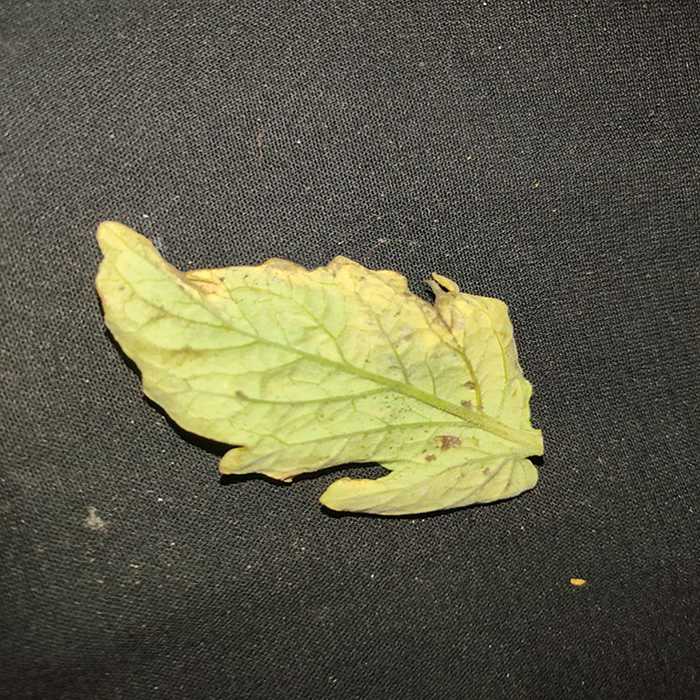
Plant: Tomato
Label: Tomato Bacterial spot